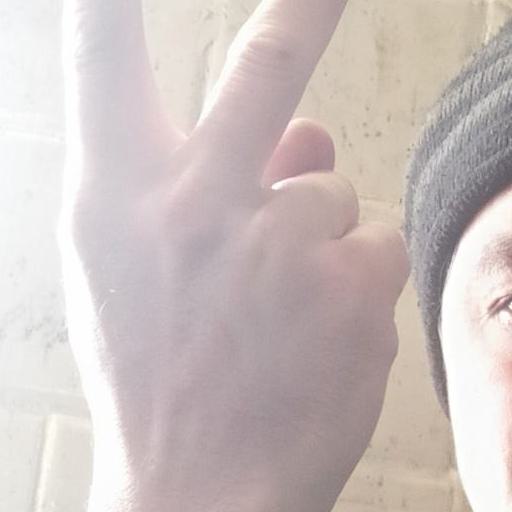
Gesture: peace_inverted